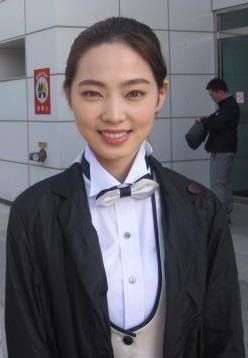
ชา ยู-รัม

|name = ชา ยู-รัม
|image = Chayooram.JPG
|image_size = 180px
|caption = ยูรัมเมื่อวันที่ 22 ตุลาคม ค.ศ. 2013
|sport = พูล
|medaltemplates=MedalCountry |
ชา ยู-รัม (; ; เกิด 23 กรกฎาคม ค.ศ. 1987) เป็นนักกีฬาพูลชาวเกาหลีใต้ 차유람 선수 어울리는 별명좀 지어주세요! ซึ่งเธอได้ชนะการแข่งขันไนน์-บอล ซิงเกิล ในมหกรรมกีฬาเอเชียนอินดอร์เกมส์ 2009 ทั้งนี้เธอได้เข้าร่วมแข่งขันพูล|กีฬาพูลในมหกรรมกีฬาเอเชียนเกมส์ 2010 ที่เมืองกว่างโจว ประเทศจีน ด้วยเช่นกัน
ชา ยู-รัมเคยเล่นเทนนิสตั้งแต่อายุ 8 ปี แต่ต่อมาเธอได้ให้ความสนใจต่อกีฬาพูลแทน นอกจากนี้ เธอยังเคยรับงานถ่ายแบบ อย่างไรก็ตามเธอได้กล่าวว่าการถ่ายแบบมิใช่งานหลักของเธอ เนื่องจากเธอมีความรักในกีฬาพูลมากกว่า นักสอยคิวสุดเซ็กซี่ยันถ่ายแบบแค่งานเสริม
== อ้างอิง ==
* Pool Cue News and Review v2.0
* YU RAM CHA AND JEANETTE LEE WILLMAKE HEADS TURN
== แหล่งข้อมูลอื่น ==
* A weekend with Yu Ram Cha
* Women's Professional Billiard Association
หมวดหมู่:นักกีฬาชาวเกาหลีใต้
หมวดหมู่:นักกีฬาพูลหญิง